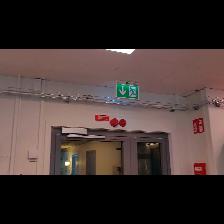
Label: NonHuman